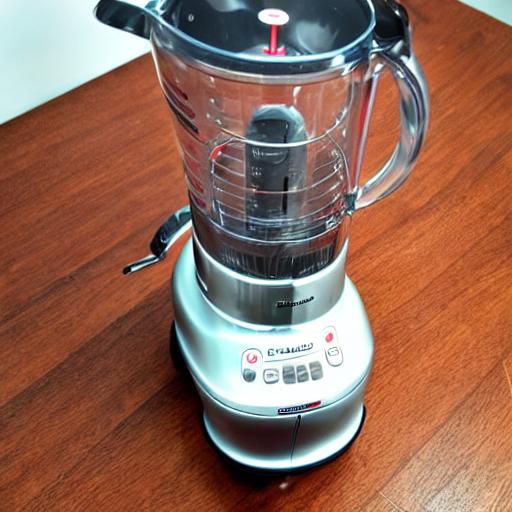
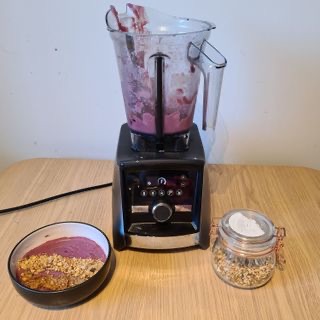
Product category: items_blender
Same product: no